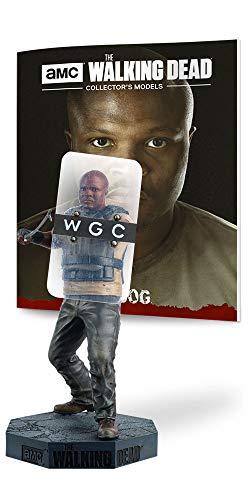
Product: Eaglemoss The Walking Dead Collector's Models: T-Dog Figurine
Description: The definitive the Walking Dead figurine collection.
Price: $19.36
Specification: ProductDimensions:1x1x3.5inches|ItemWeight:5.3ounces|ShippingWeight:5.3ounces(Viewshippingratesandpolicies)|DomesticShipping:ItemcanbeshippedwithinU.S.|InternationalShipping:ThisitemcanbeshippedtoselectcountriesoutsideoftheU.S.LearnMore|ASIN:B01LBXZI9C|Itemmodelnumber:SEP162558|Manufacturerrecommendedage:15yearsandup